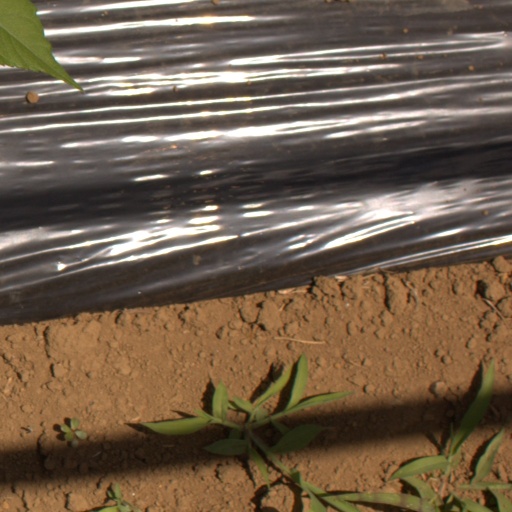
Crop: Jerusalem artichoke